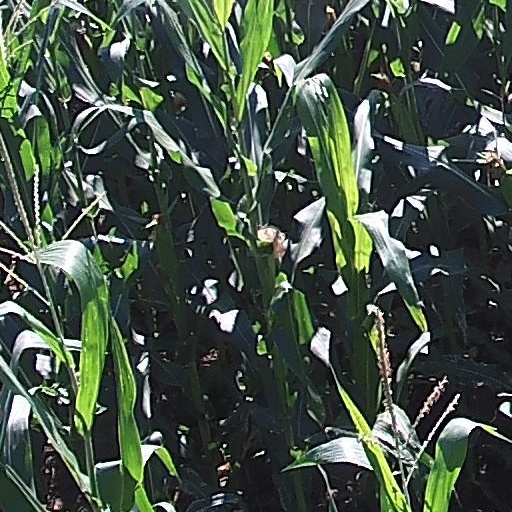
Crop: maize; corn